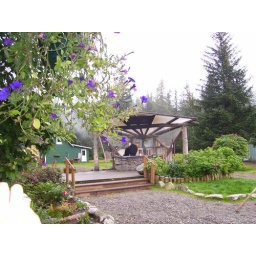
Now you see the big black bear in the grill eating the drippings and any leftovers.